Chase Young

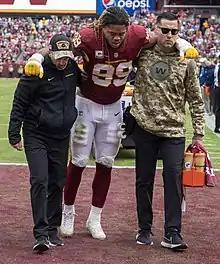
Young being helped off the field after suffering an ACL tear, 2021

Young was selected second overall by the Washington Redskins. He signed his four-year rookie contract, worth 34.56 million, on July 23, 2020. Young became the fourth defensive lineman consecutively drafted by Washington in the first round, after Jonathan Allen (2017), Daron Payne (2018), and Montez Sweat (2019).